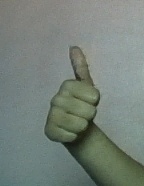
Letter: aleff